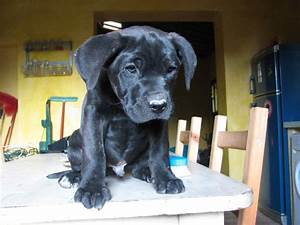
Label: cane